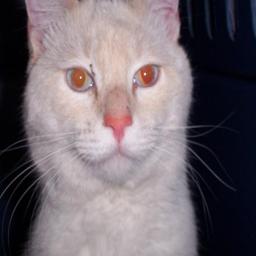
Animal: cats